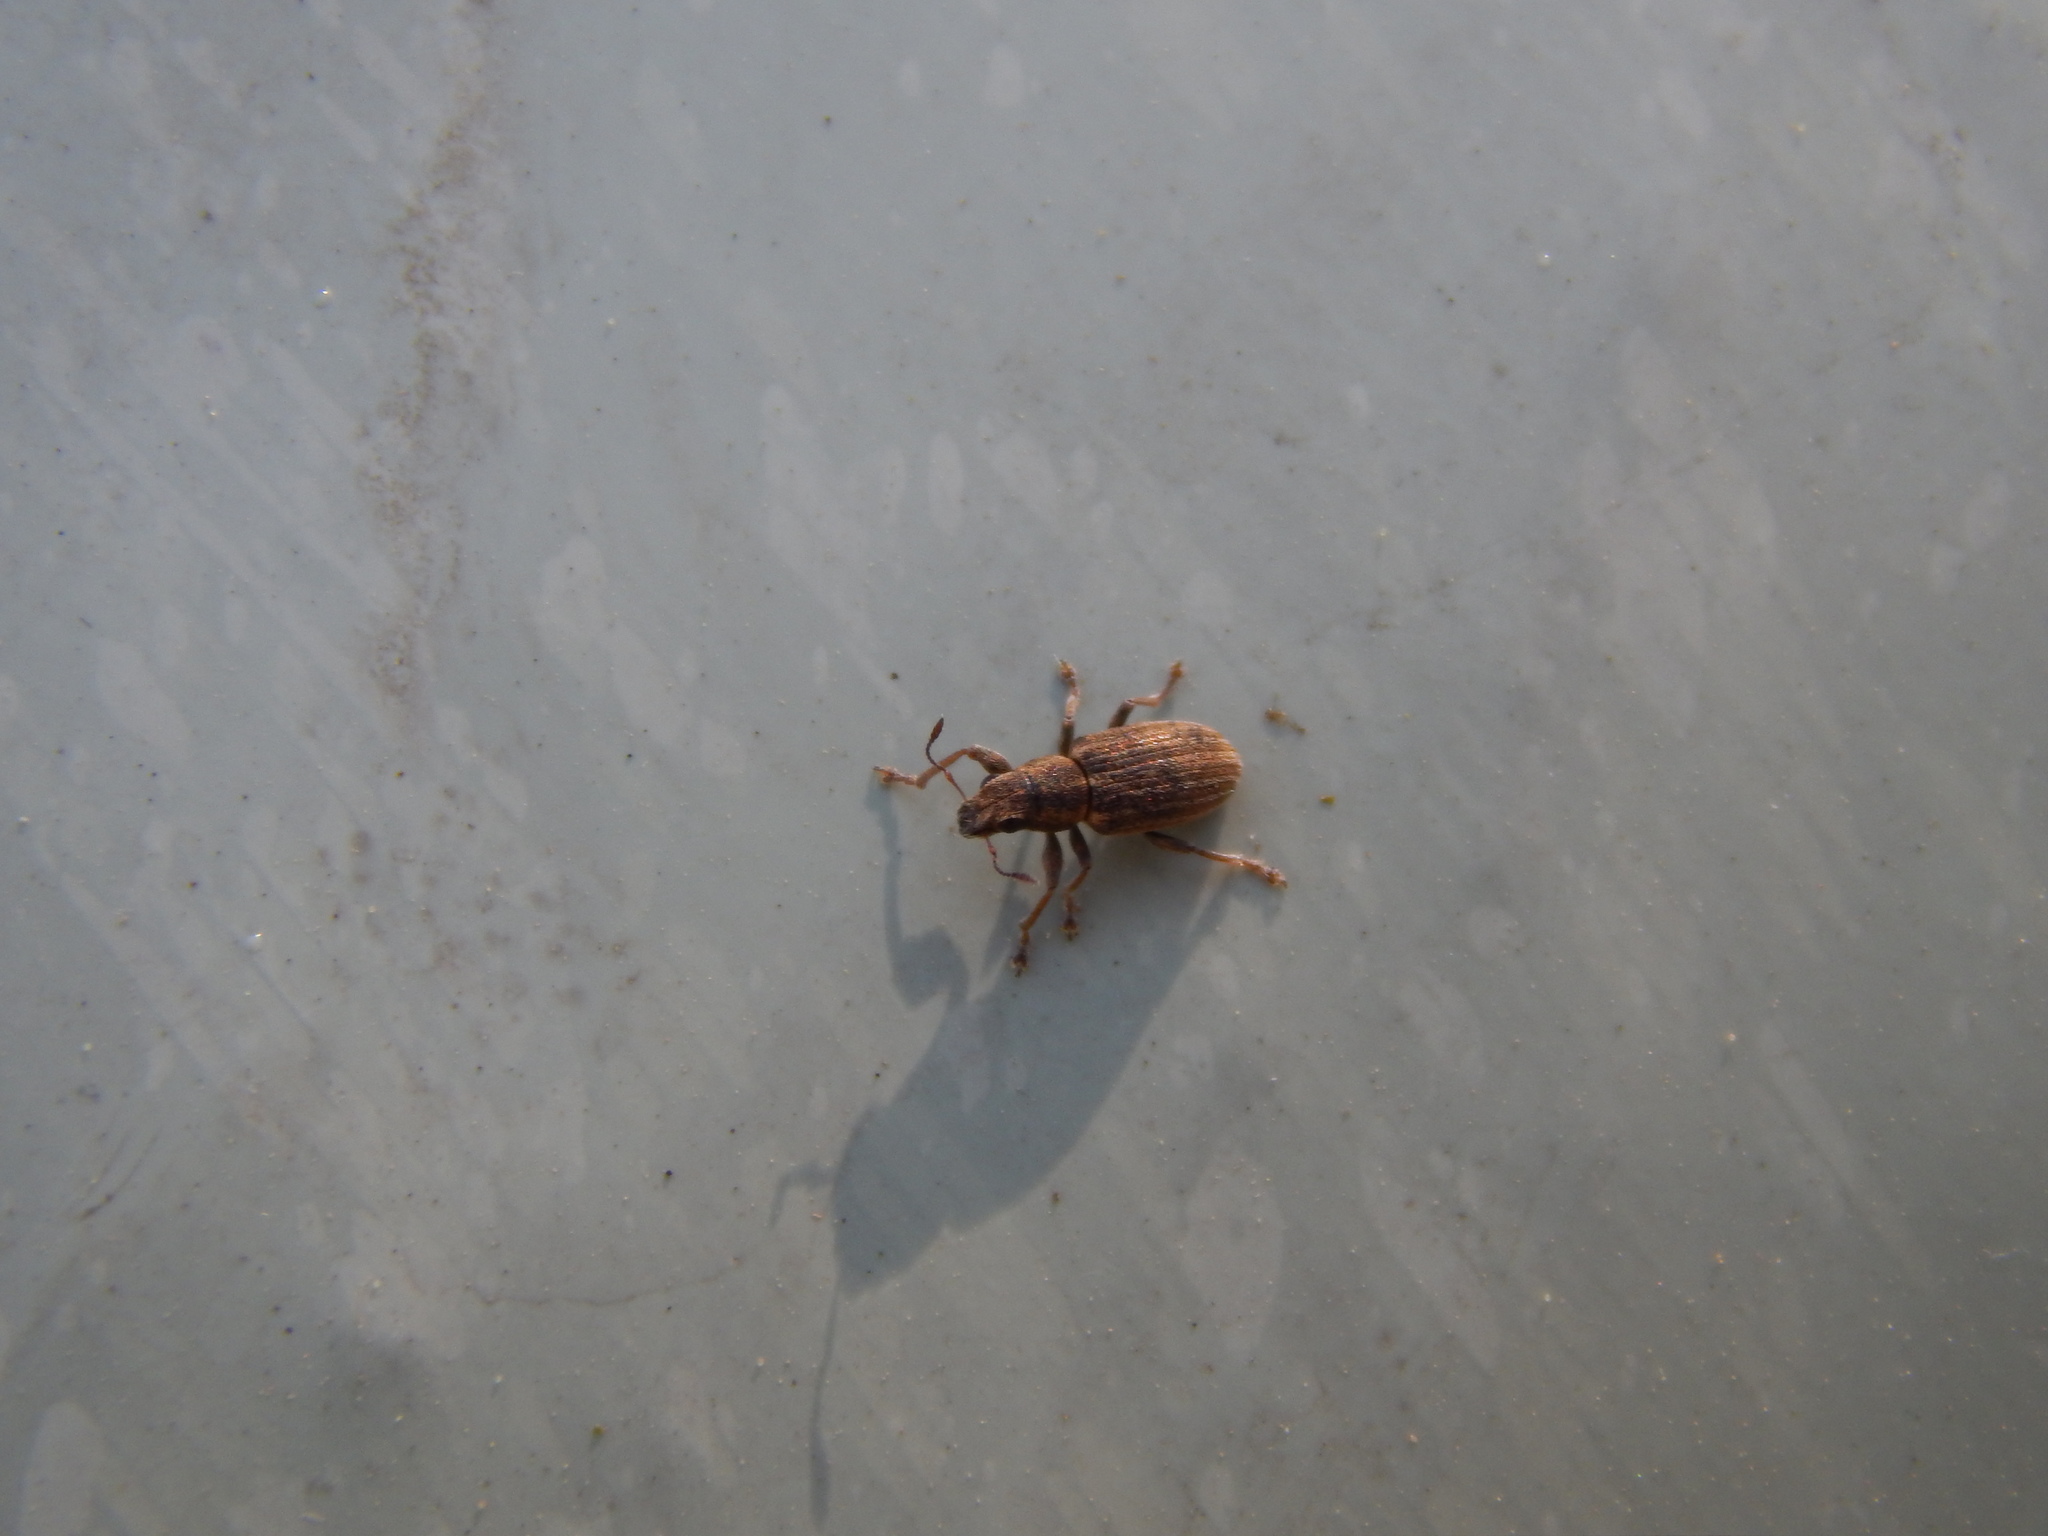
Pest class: pea_leaf_weevil